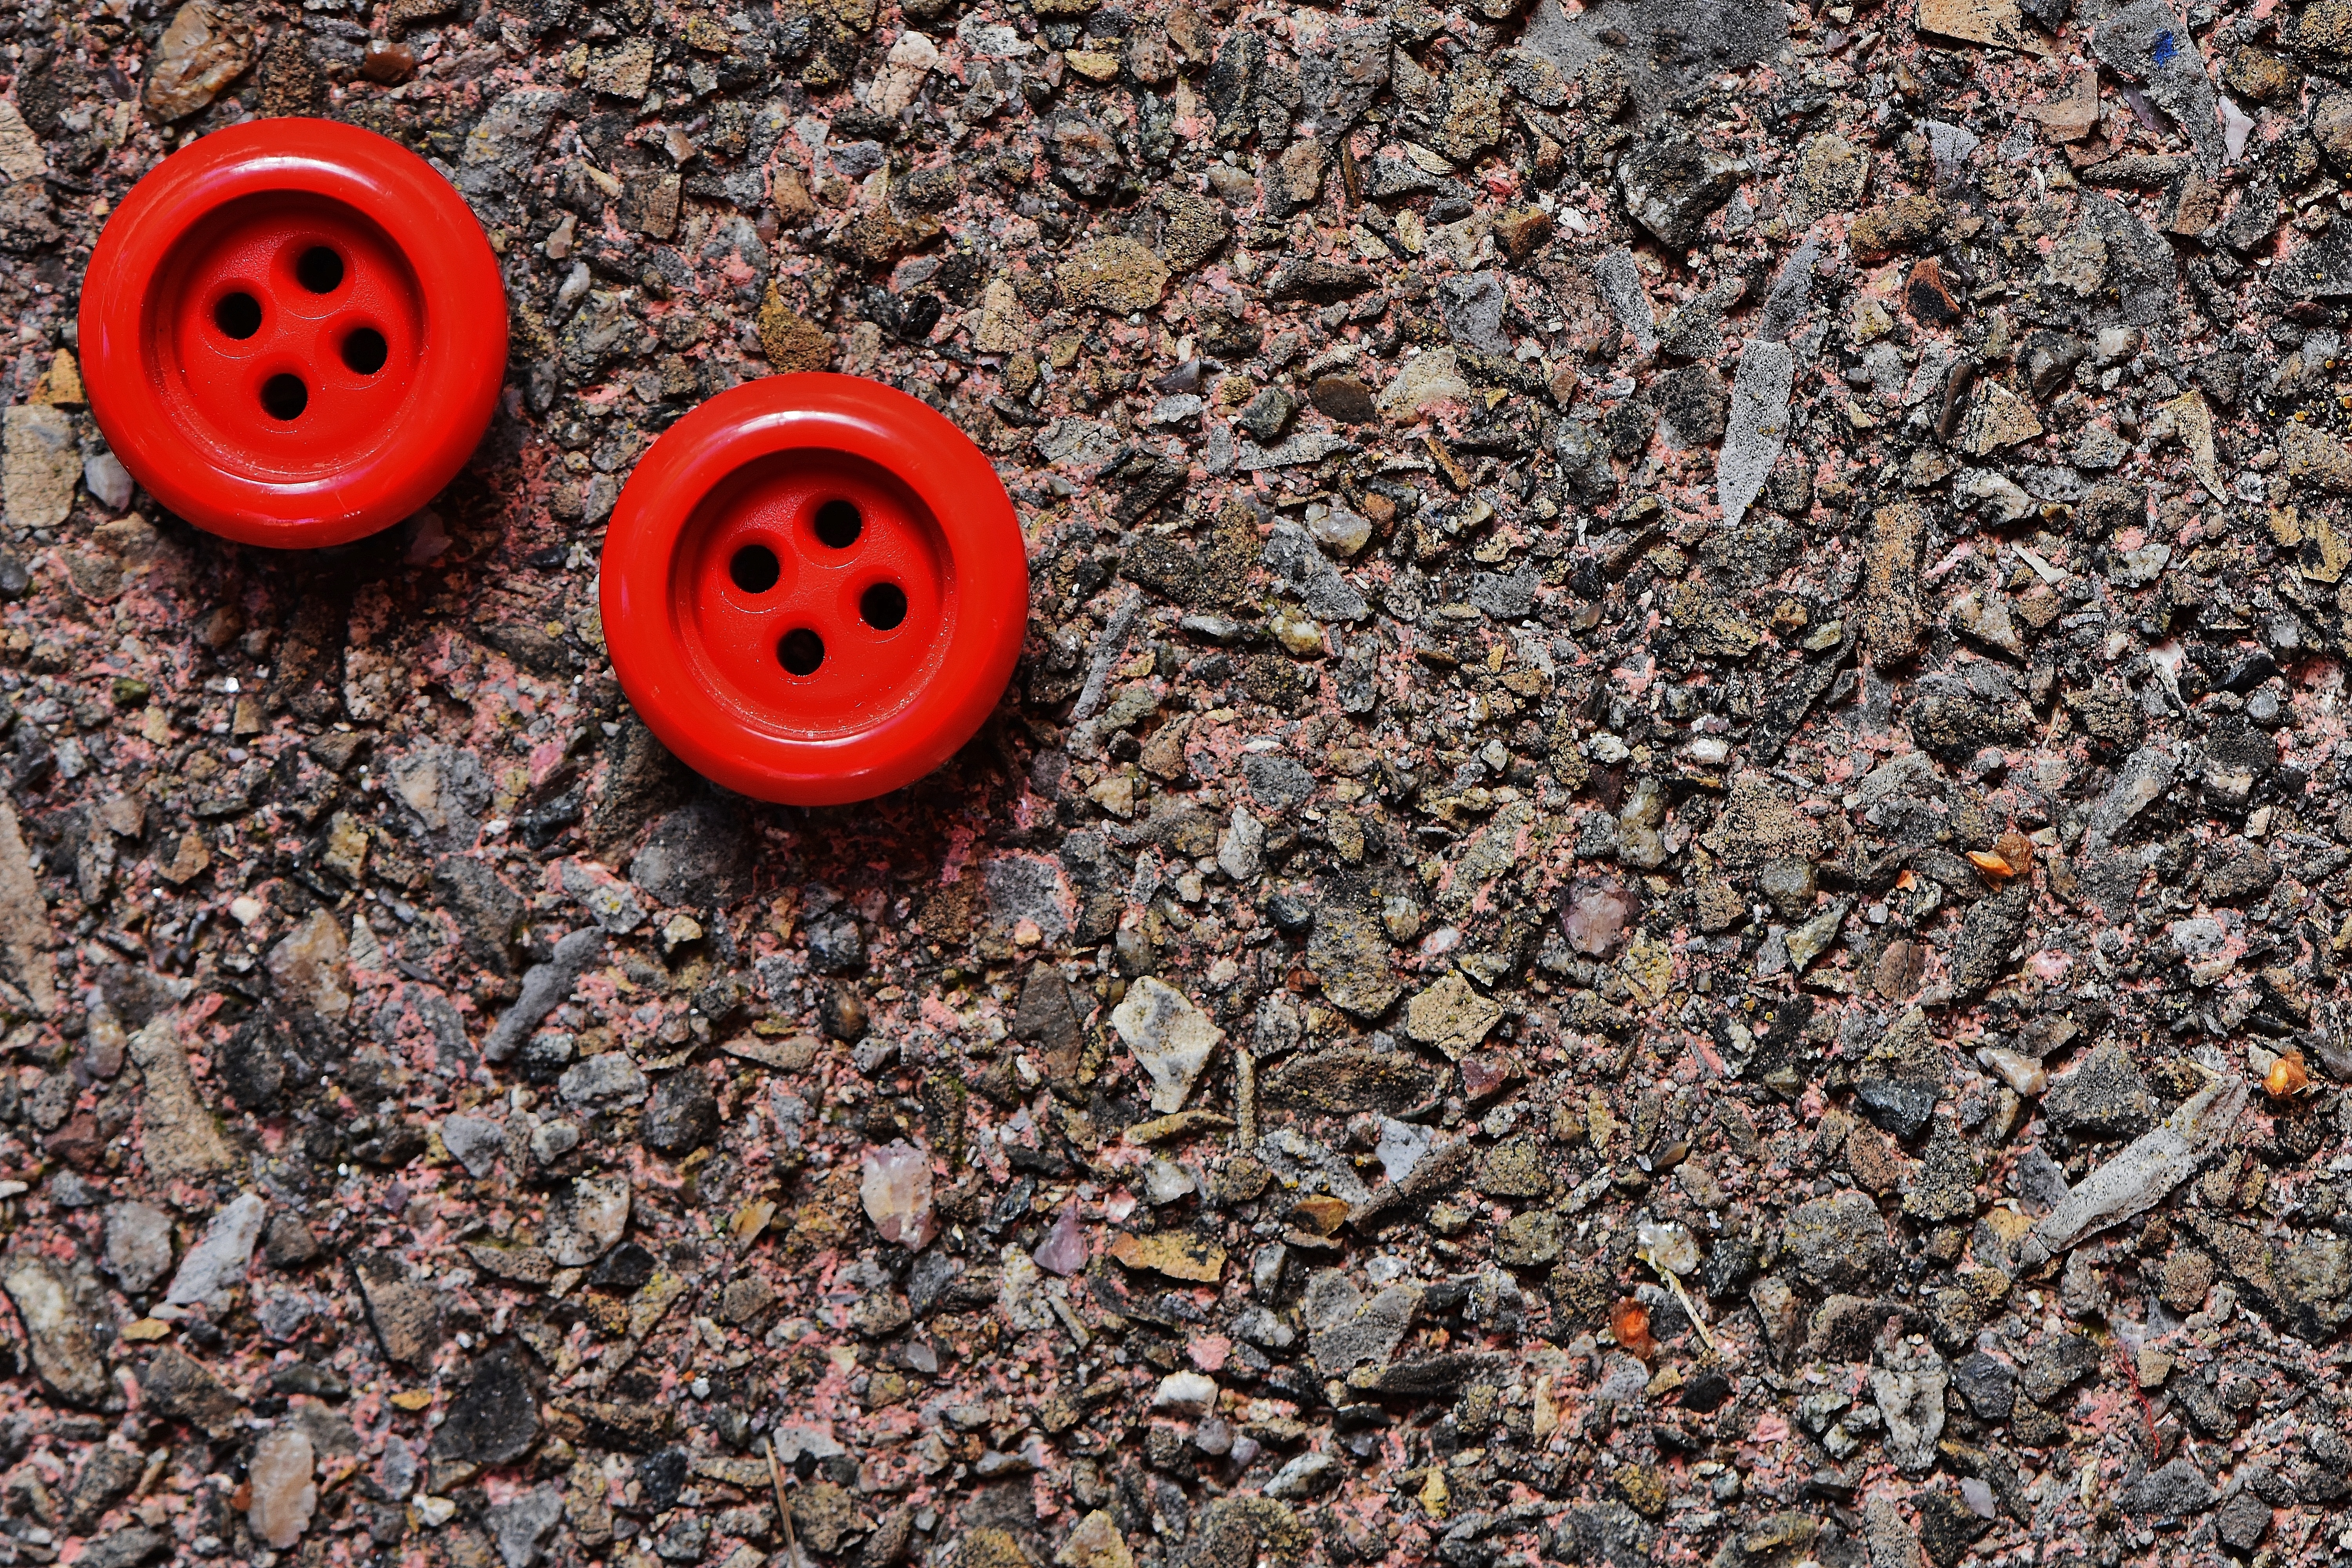
leaf, flower, asphalt, red, color, autumn, soil, close, button, buttons, 4 holes